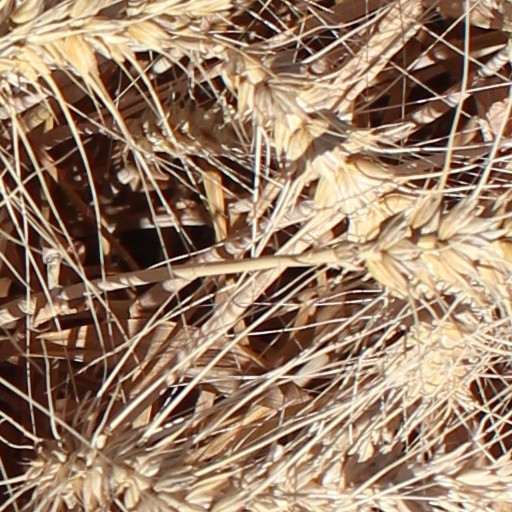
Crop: wheat